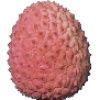
Label: lychee